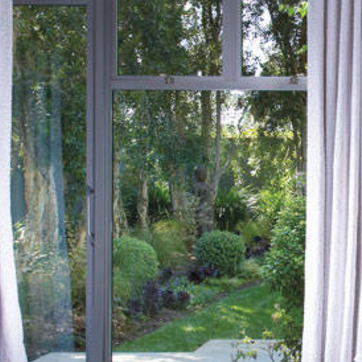
Material: glass